Fonds Coislin

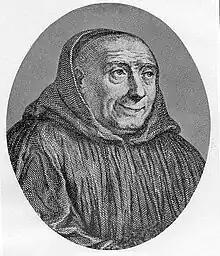
Bernard de Montfaucon

The majority of these manuscripts were collected between 1643 and 1653, by Père Athanase the Rhetor, who bought them for Pierre Séguier (1588–1672), chancellor of France from 1635. Athanase bought the manuscripts in Cyprus, Constantinople, Mount Athos, and in other territories bordering the northern and western Aegean.